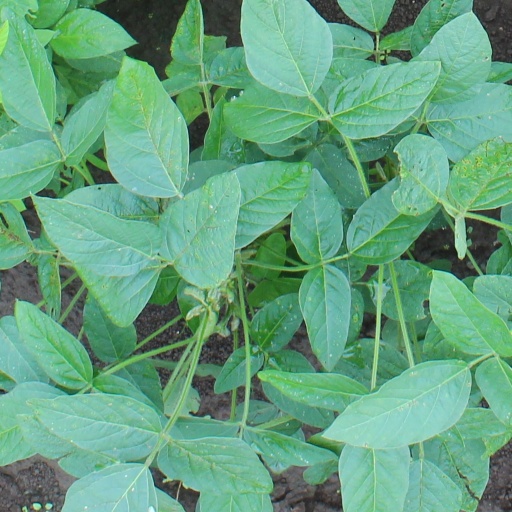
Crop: soybean